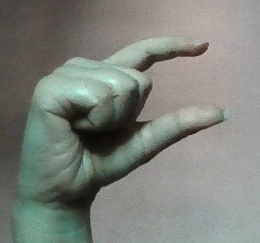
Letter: dal